Bernard Alfred Quaritch

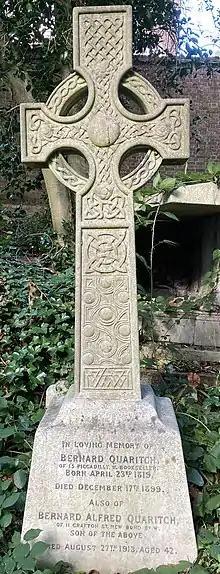
Grave of Bernard Alfred Quaritch and his father in Highgate Cemetery

Bernard Alfred Quaritch (13 January 1871 – 27 August 1913) was the son of antiquarian book dealer Bernard Quaritch, and continued his father's business in London until his own death in Brighton on 27 August 1913.